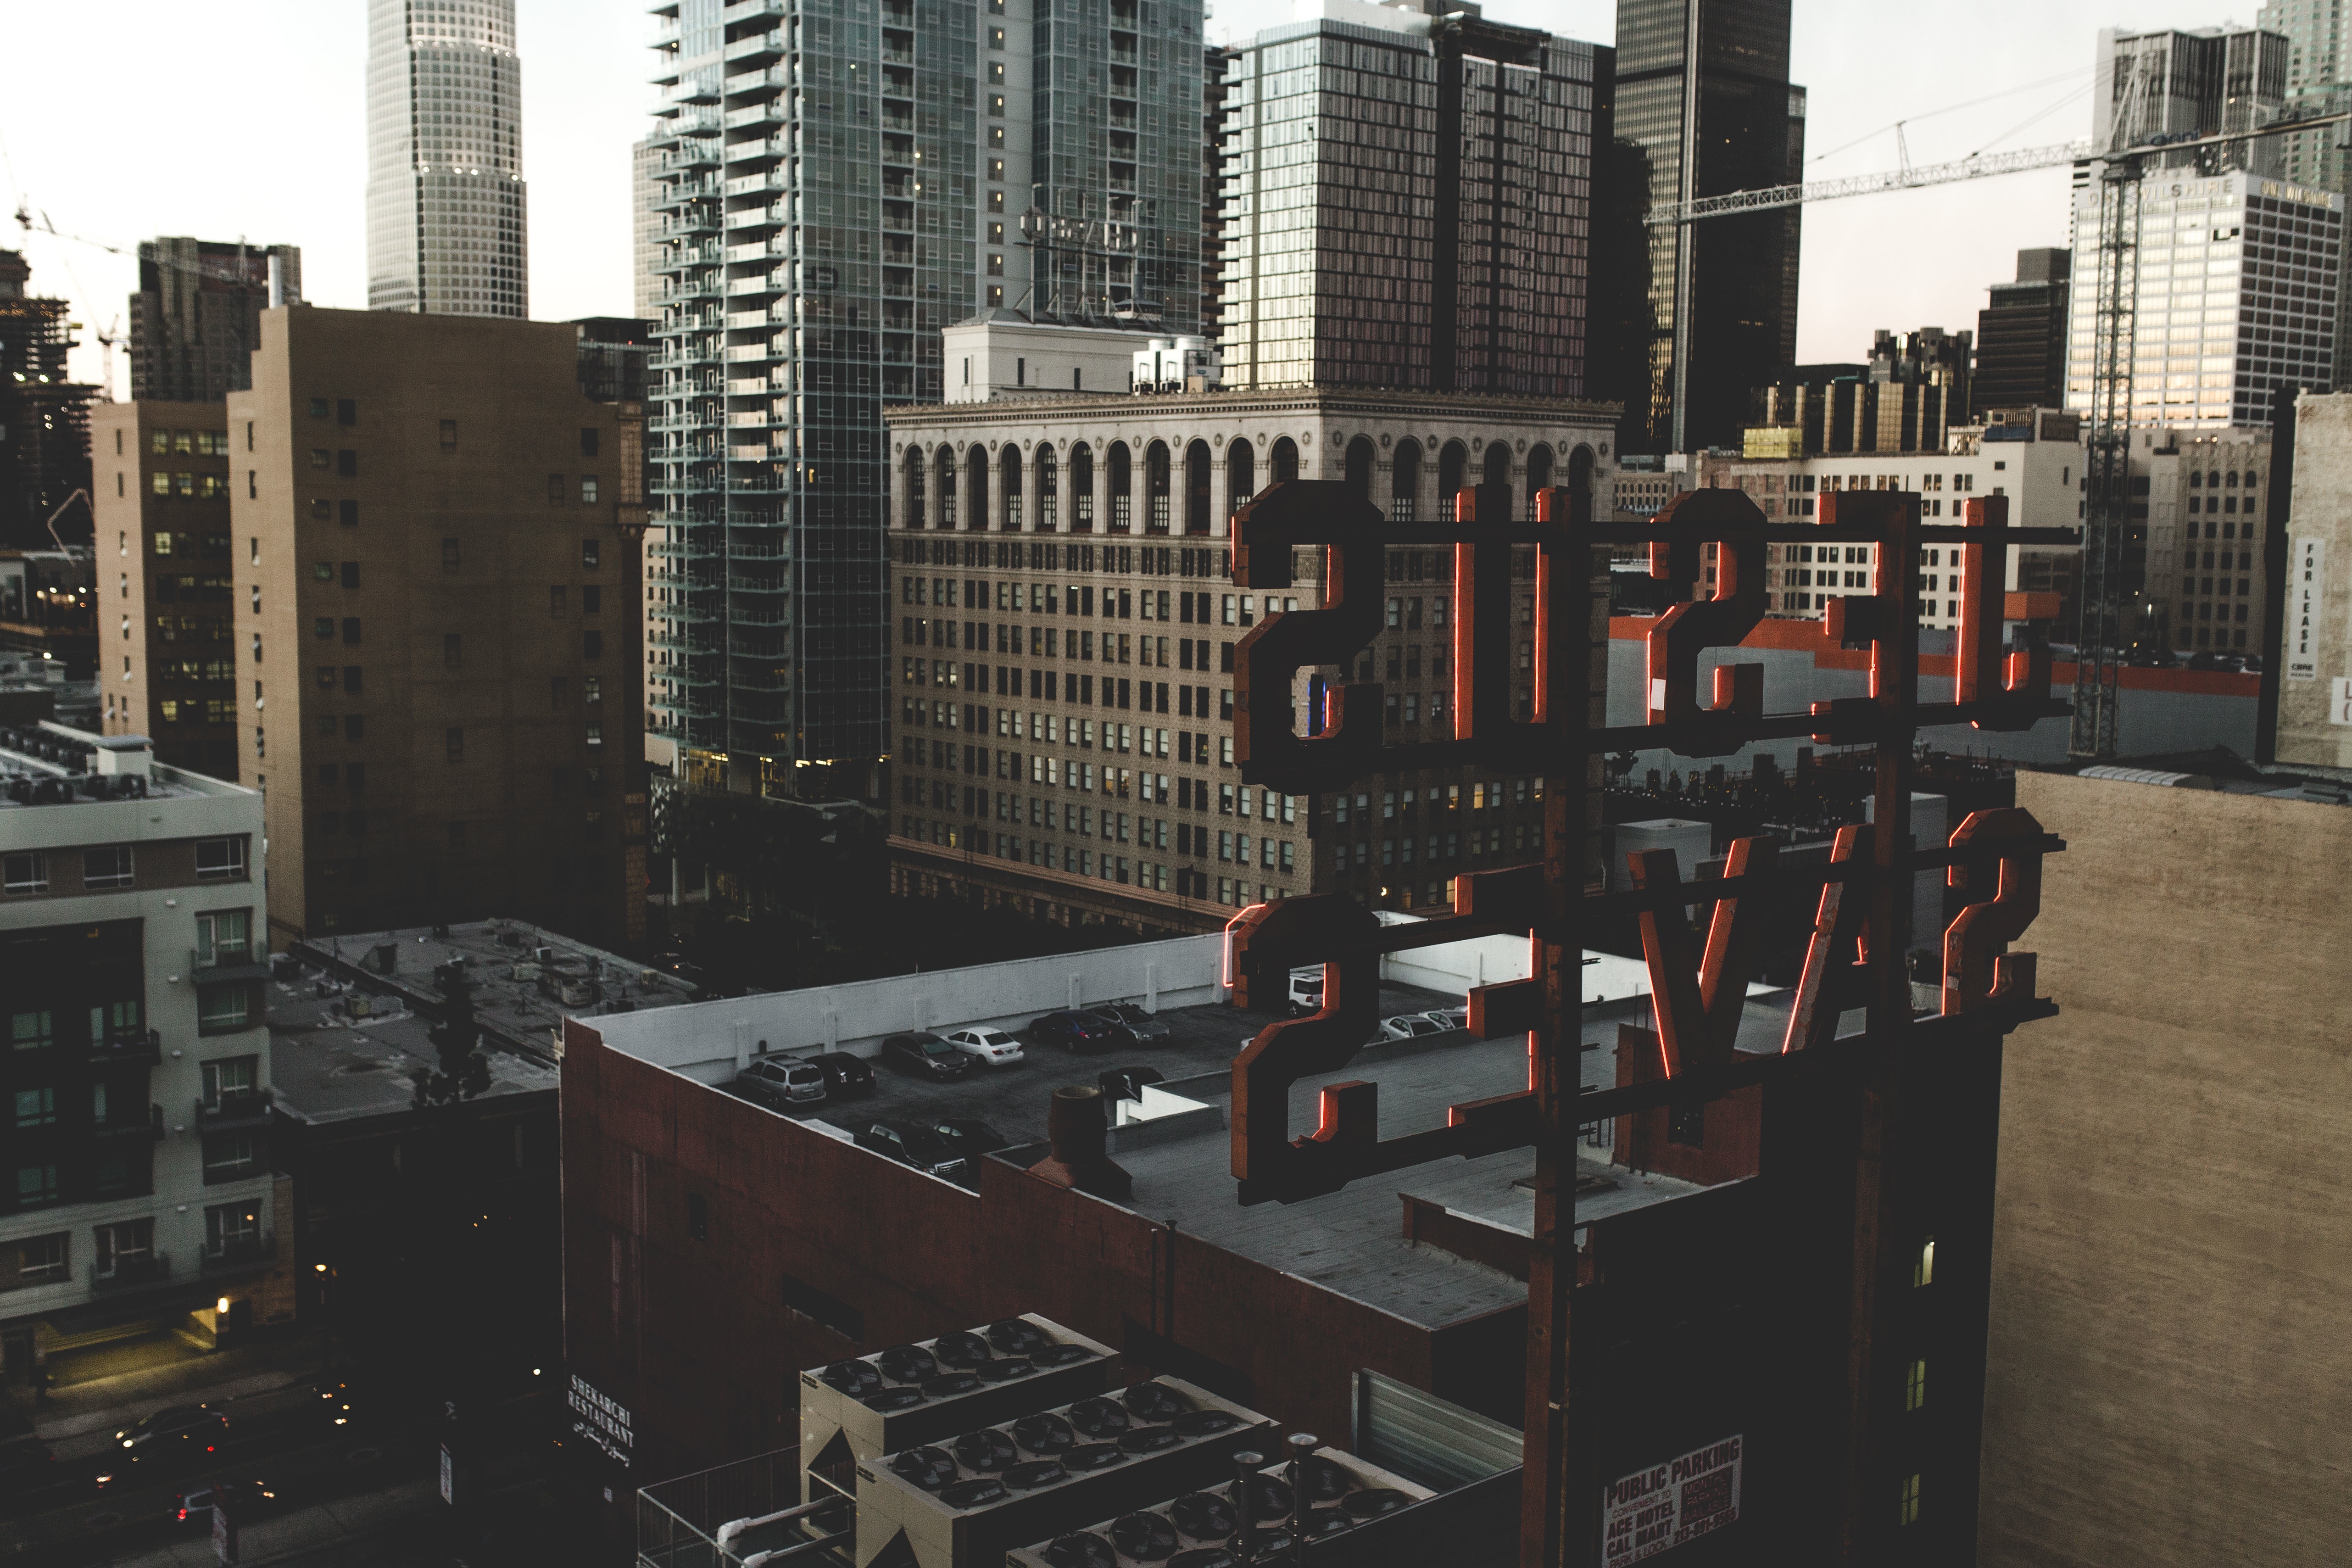
architecture, skyline, city, skyscraper, cityscape, downtown, metropolis, urban area, human settlement